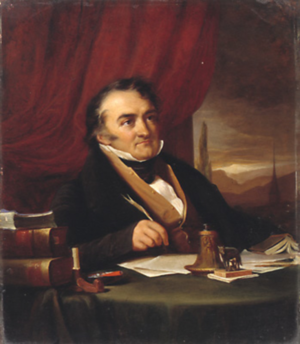
Jean Charles Simonde de Sismondi (1773-1842)
L'histoire de la pensée économique est l'étude de l'histoire des idées en économie.
Jean Charles Léonard Simonde de Sismondi, né à Genève le 9 mai 1773 et mort à Genève le 25 juin 1842, est un historien, essayiste politique et économiste suisse.